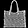
Label: Bag